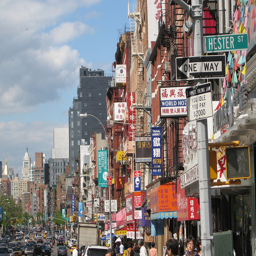
A busy side street filled with pedestrians walking by storefronts and dozens of cars riding down the road.
Crowded city skyline in a huge metropolitan area.
A busy city street in a large city with Asian writing on the signs.
A crowded city street shows numerous amounts of signs
There are several traffic and street signs by buildings.